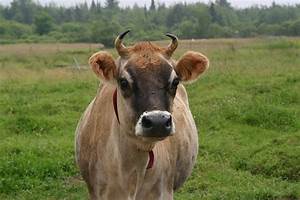
Label: cow